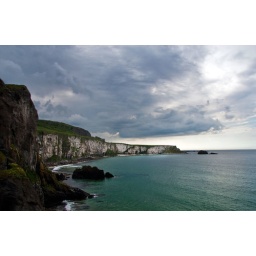
was crossing carrickarede rope bridge on the causeway coast when i stopped half way over to take this shot.